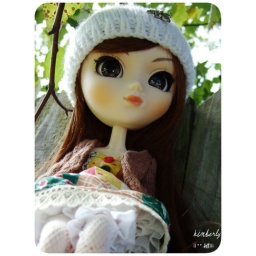
My rewigged Veritas. She's wearing a Kstarr wig, a hat by Princess Chuchi, and a dress by me =)